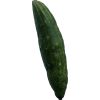
Label: Cucumber 3